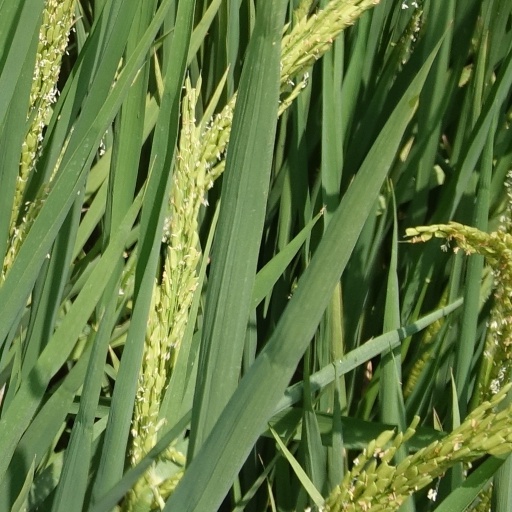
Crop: rice